Northern Star Award

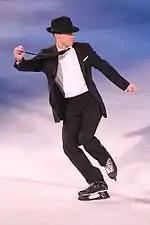
Kurt Browning, 1990 winner

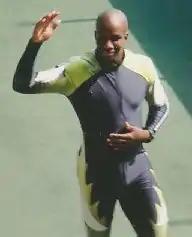
Donovan Bailey, 1996 winner

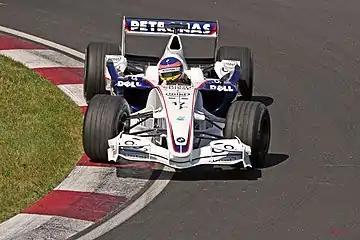
Jacques Villeneuve, 1995 and 1997 winner

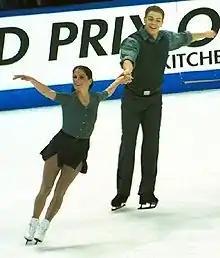
Jamie Salé and David Pelletier, 2001 winners

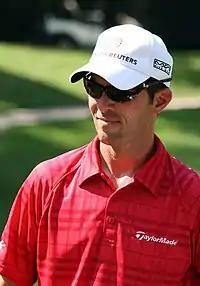
Mike Weir, 2003 winner

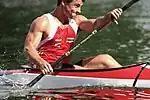
Adam van Koeverden, 2004 winner

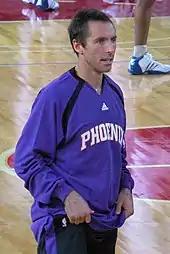
Steve Nash, 2005 winner

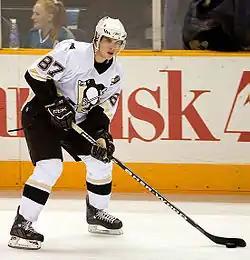
Sidney Crosby, 2007 and 2009 winner

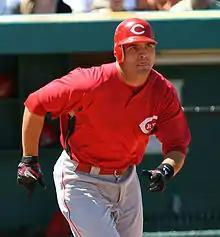
Joey Votto, 2010 and 2017 winner

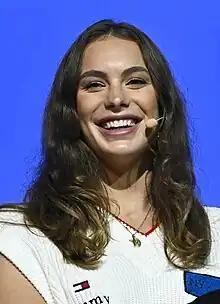
Penny Oleksiak, 2016 winner

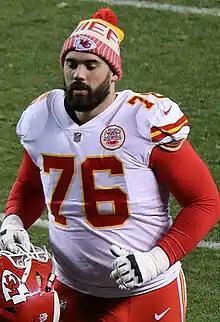
Laurent Duvernay-Tardif, 2020 winner

Not included in this table are Terry Fox and Laurent Duvernay-Tardif, as their respective wins were based on their social contributions, rather than their participation in a sport in general. Fox was awarded for the "Marathon of Hope"; Duvernay-Tardif was awarded for opting out of playing in the 2020 NFL season for the Kansas City Chiefs after winning Super Bowl LIV to work as an orderly at a long-term care facility during the COVID-19 pandemic in Quebec.